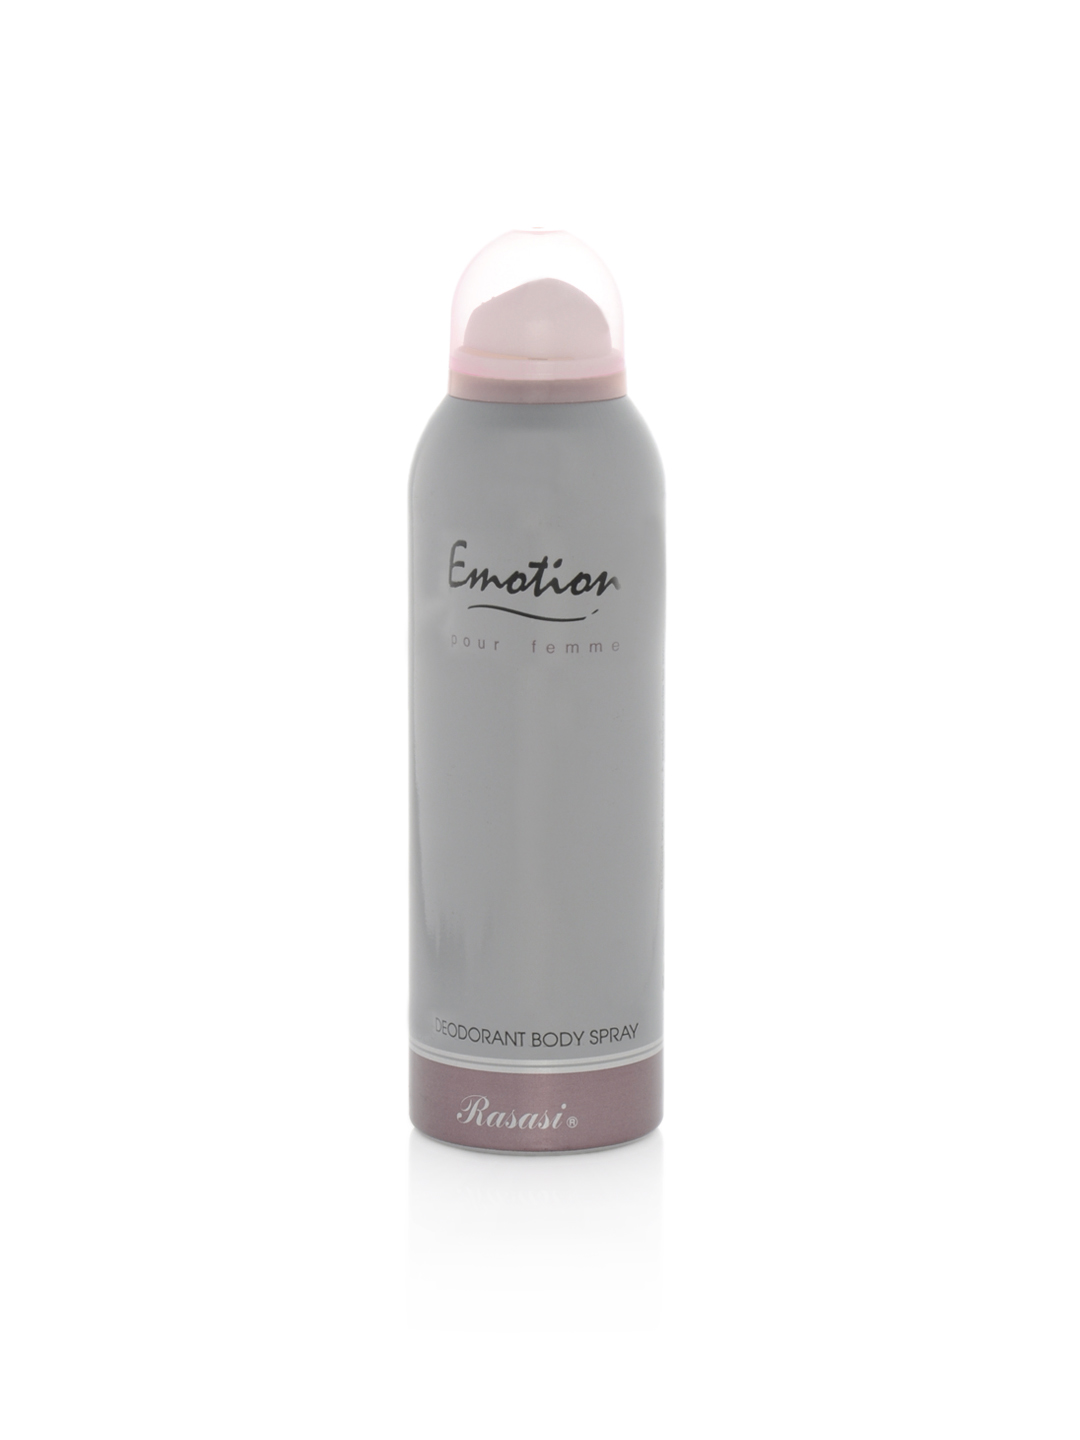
Rasasi Women Emotion Deo
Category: Personal Care / Fragrance / Deodorant
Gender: Women
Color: Grey
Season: Spring 2017
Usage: Casual